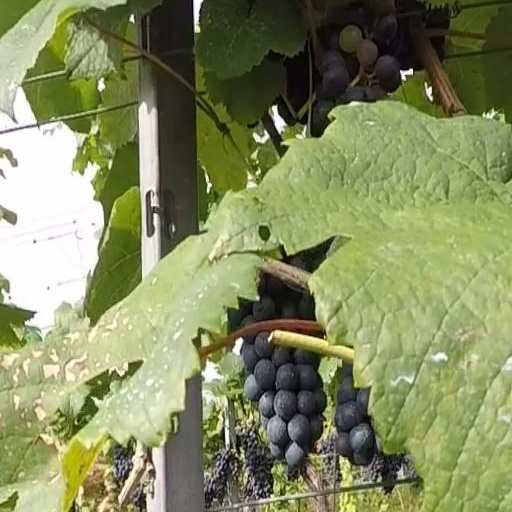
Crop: grape